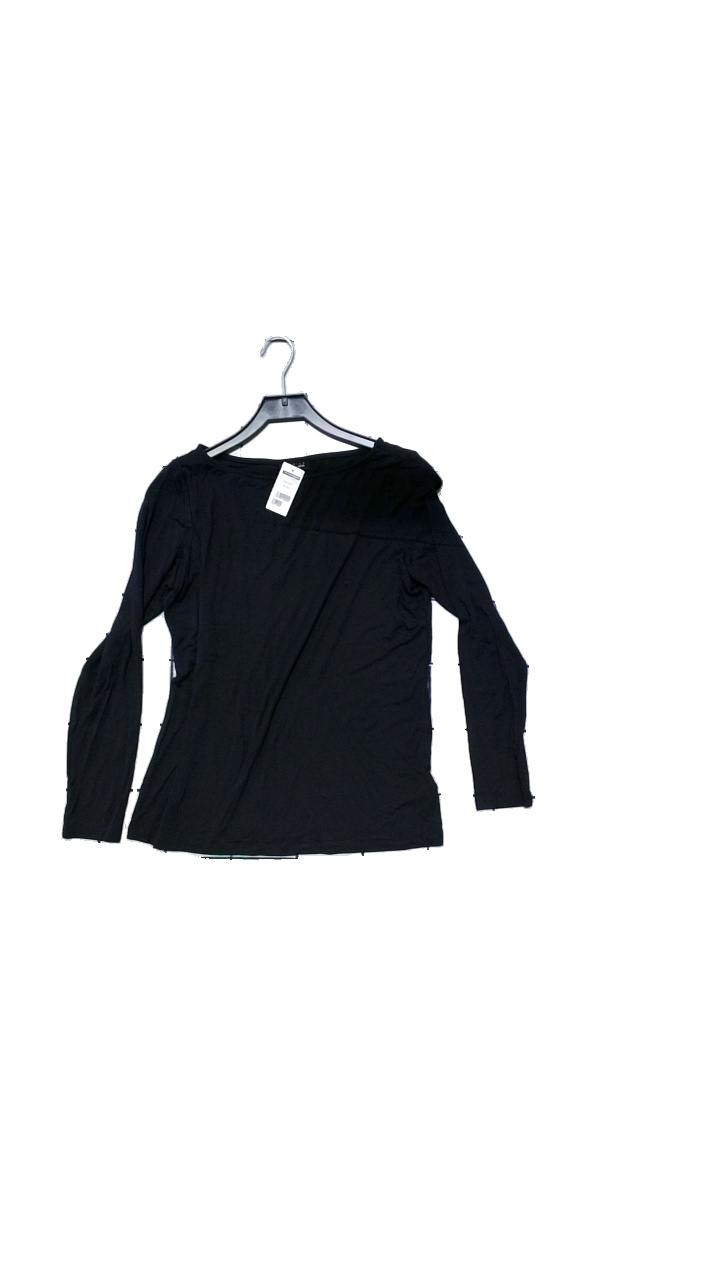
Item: Top (Ladies)
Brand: Esmara (lidl)
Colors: Black
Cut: Regular
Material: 96% modal, 4% elastane
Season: All
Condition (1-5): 4
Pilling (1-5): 5
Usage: Reuse
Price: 50-100